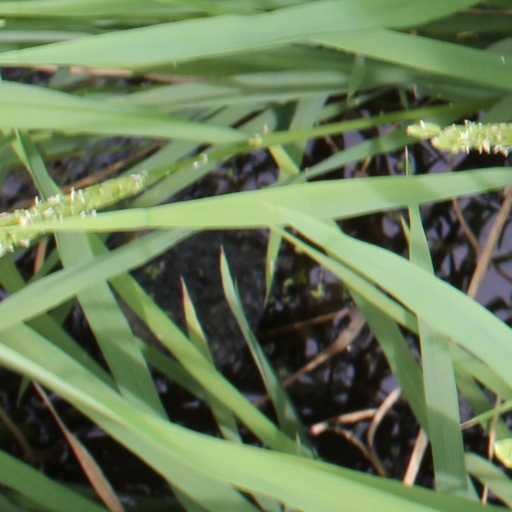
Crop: rice